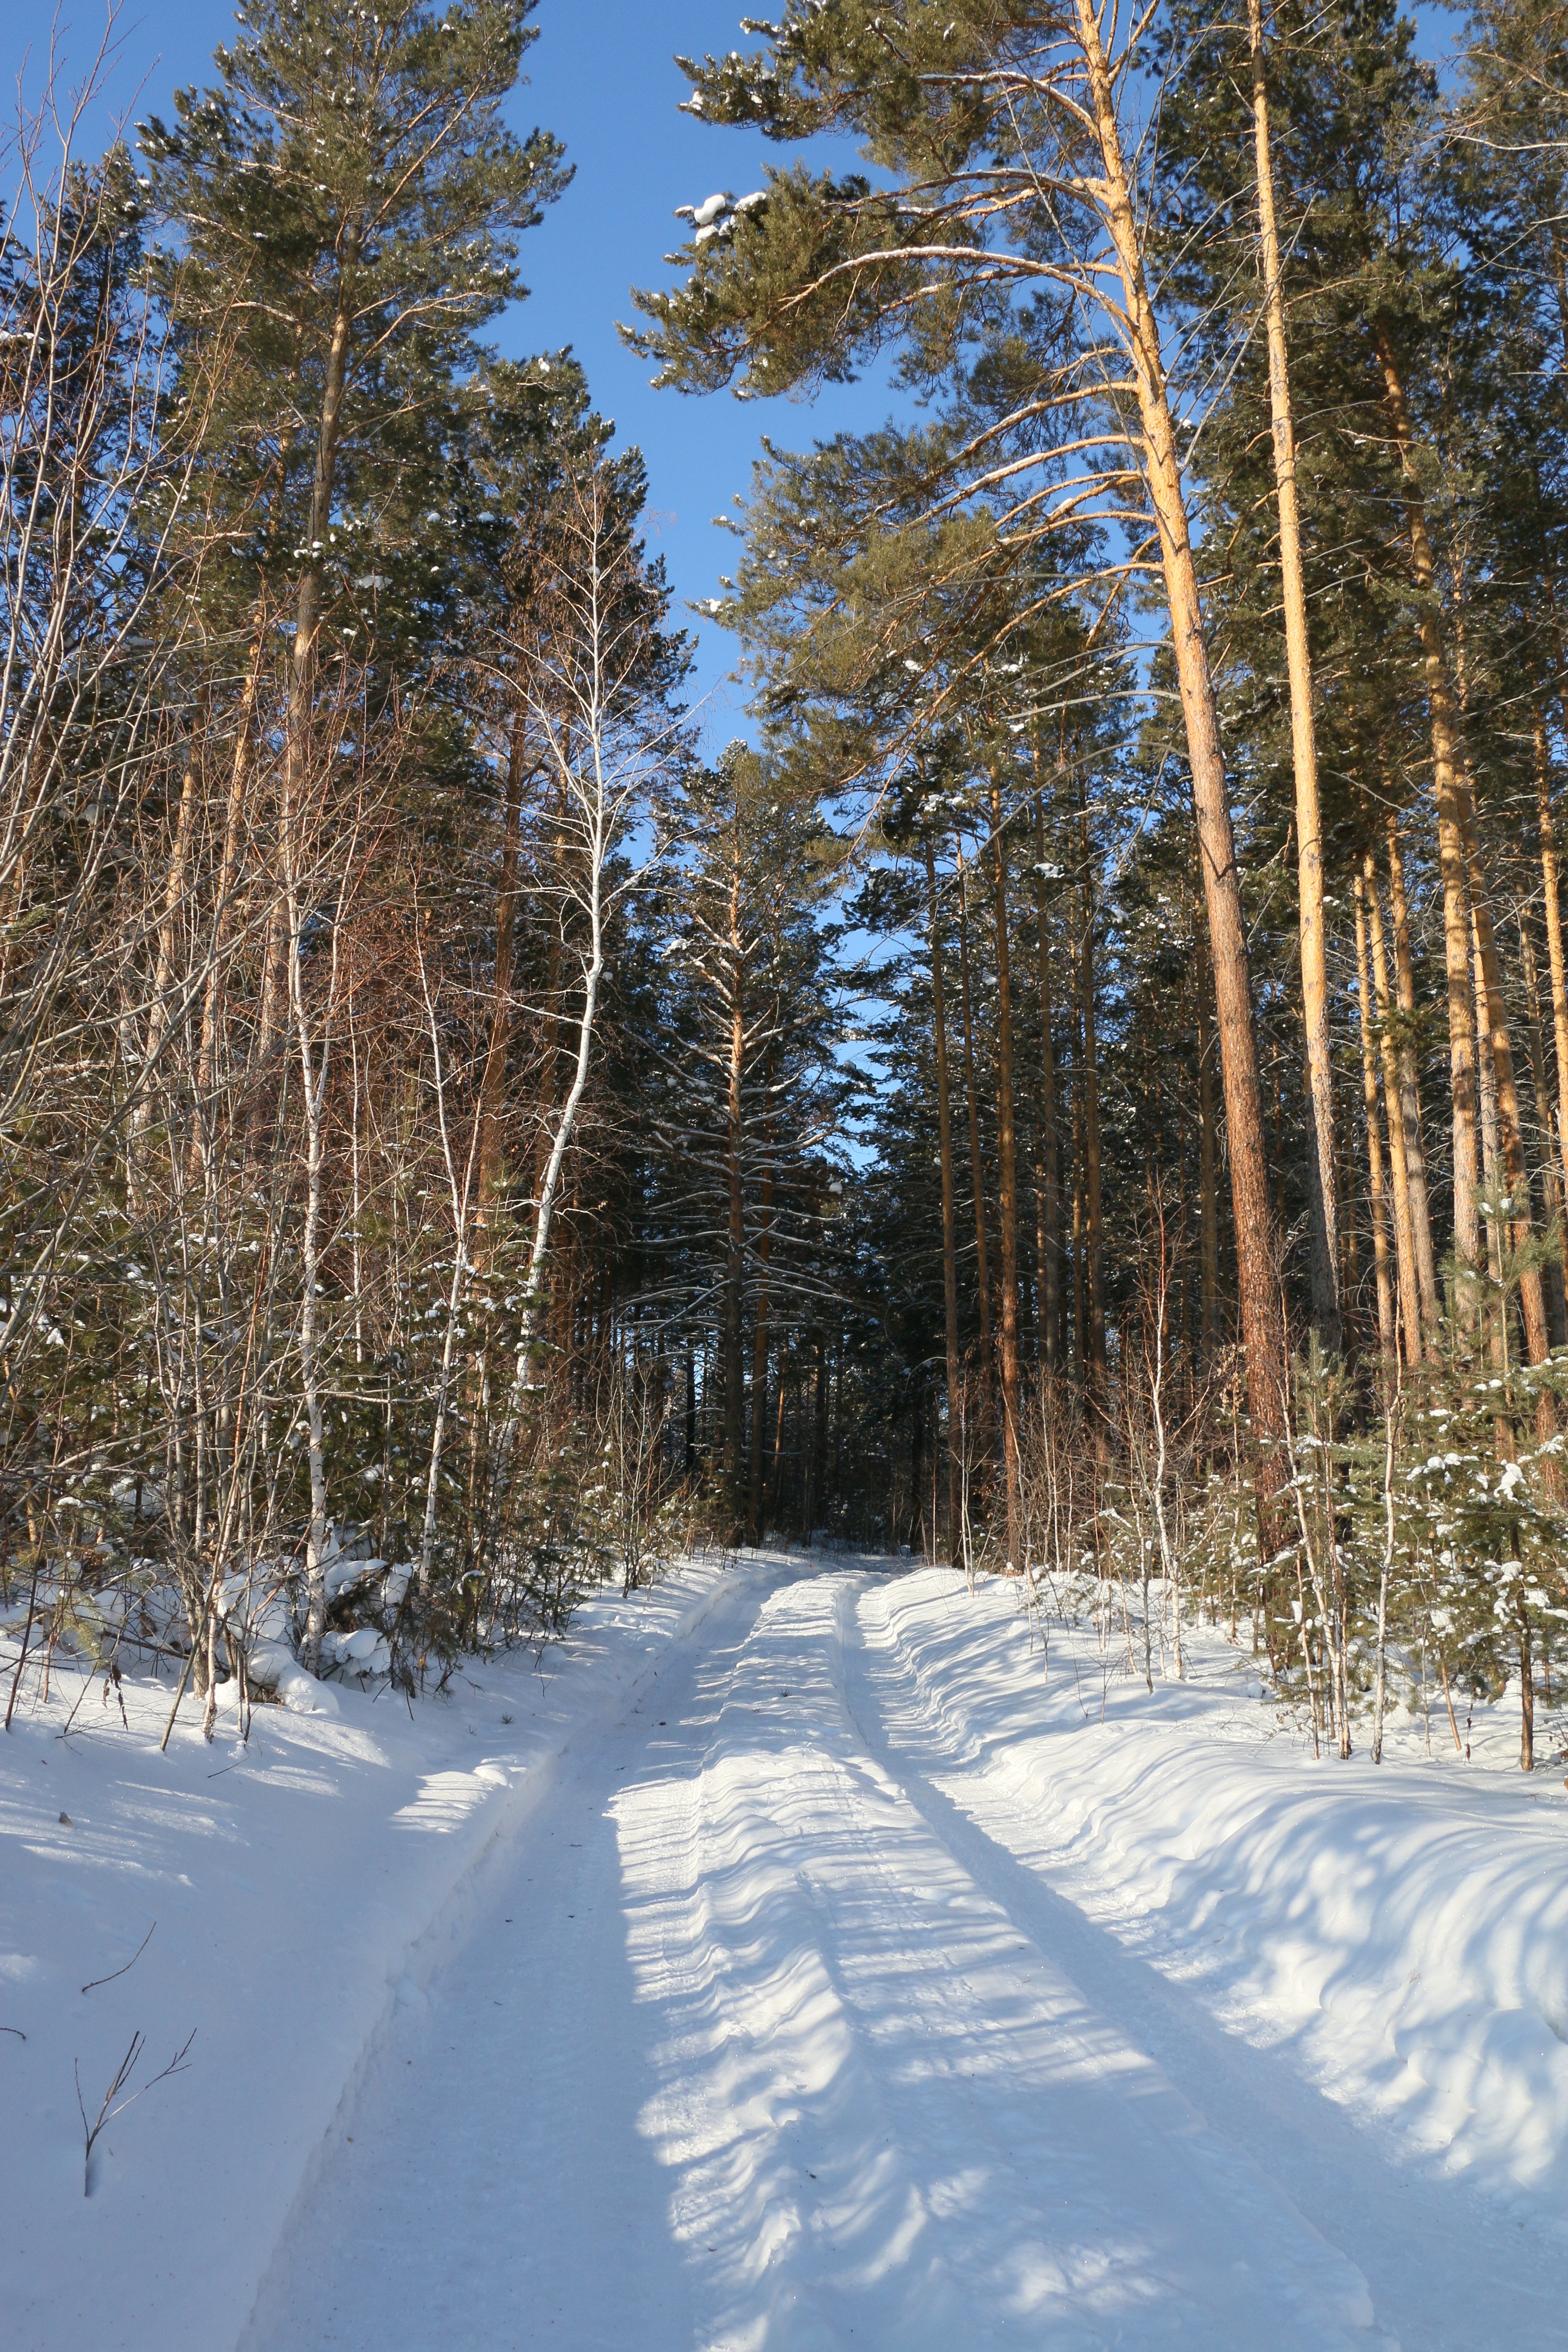
landscape, tree, forest, branch, snow, winter, plant, sunlight, frost, pine, autumn, weather, season, winter landscape, trees, spruce, woodland, habitat, ecosystem, winter forest, freezing, winter road, natural environment, woody plant